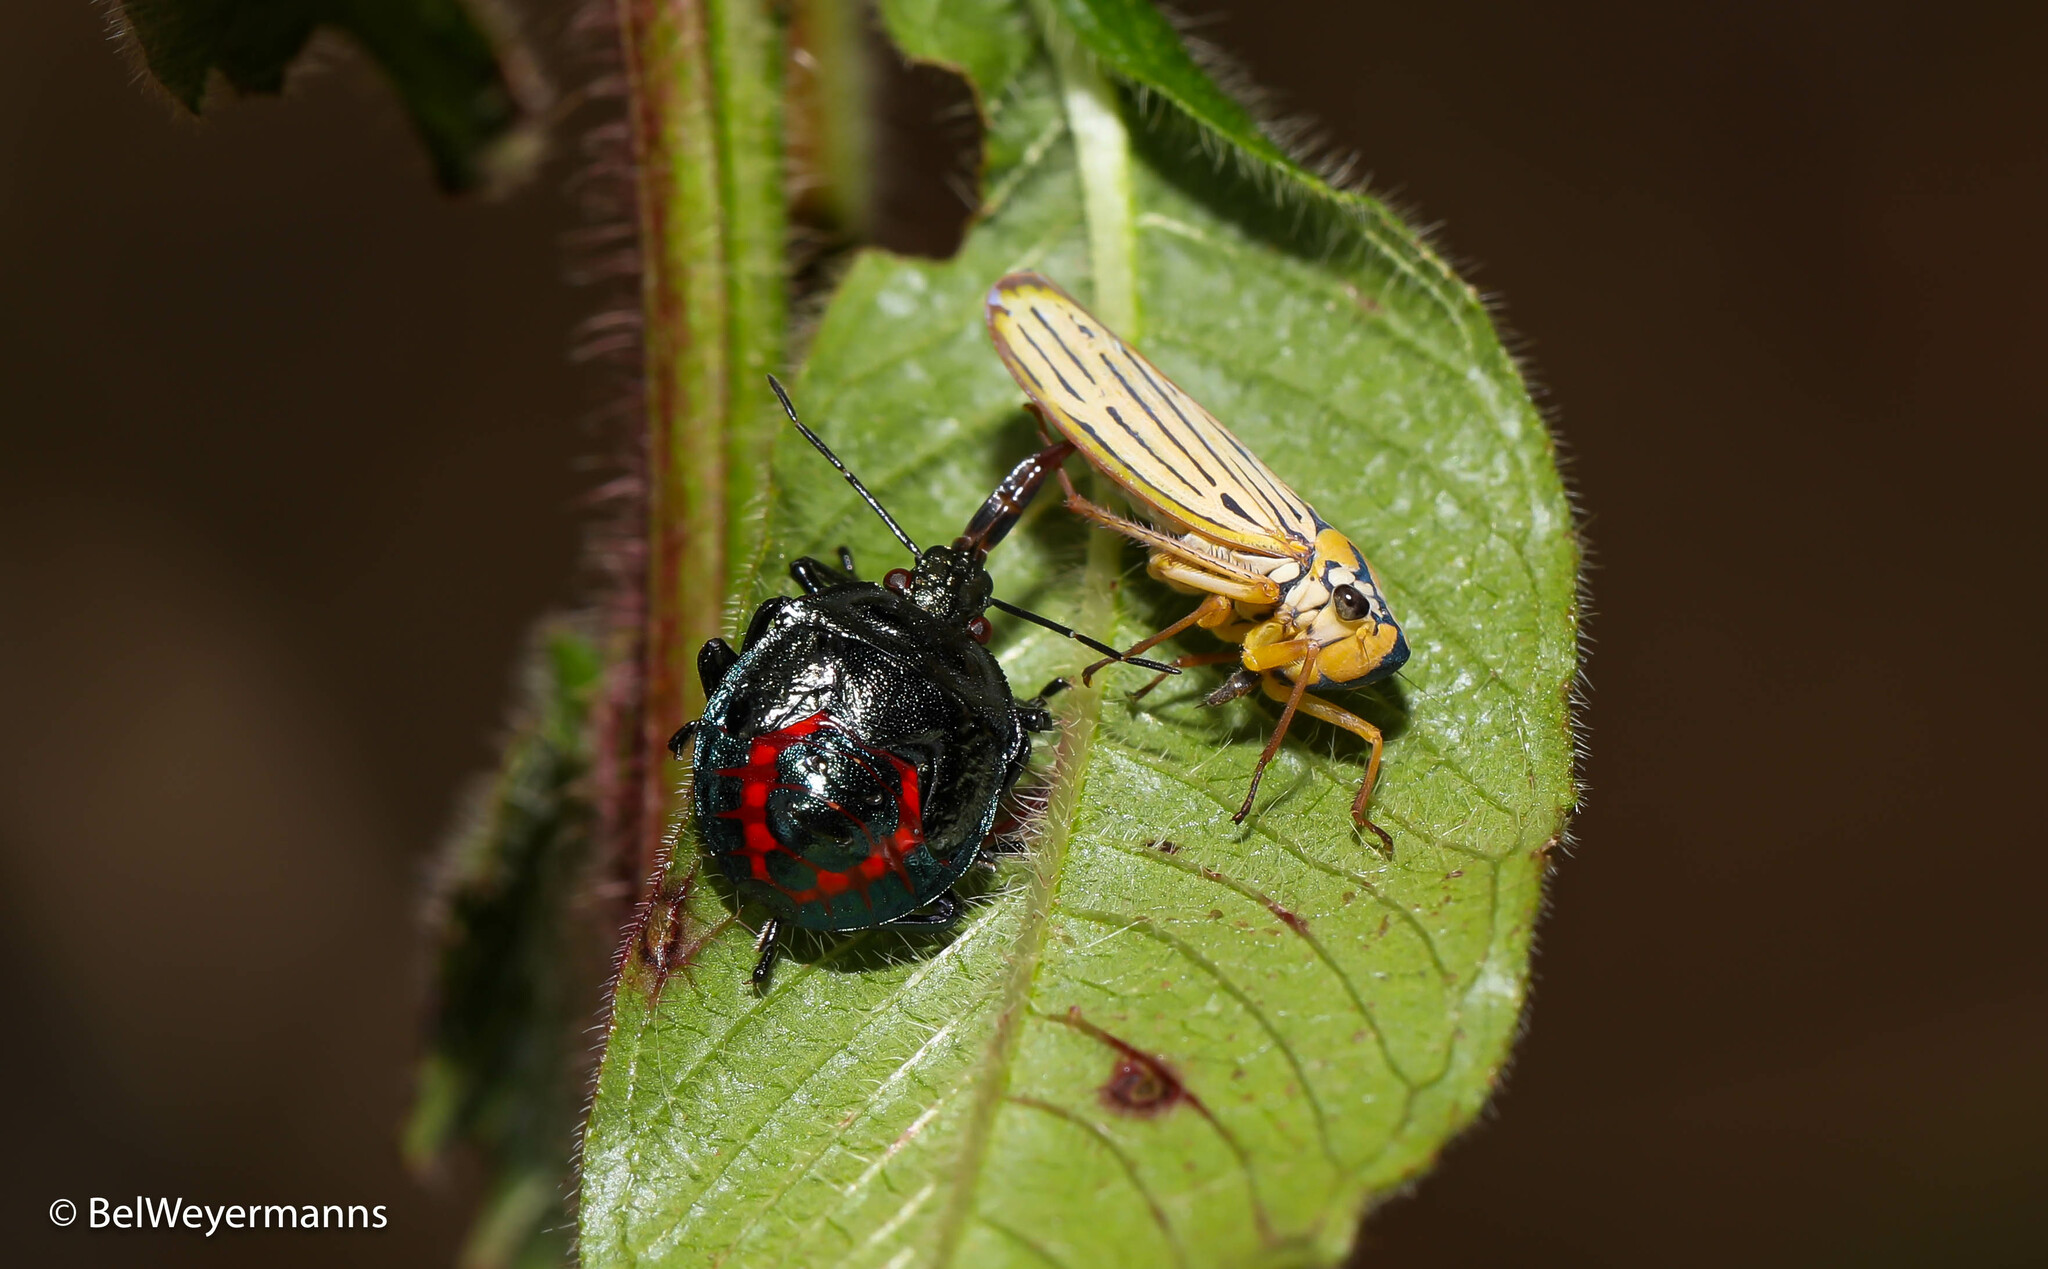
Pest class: stink_bug